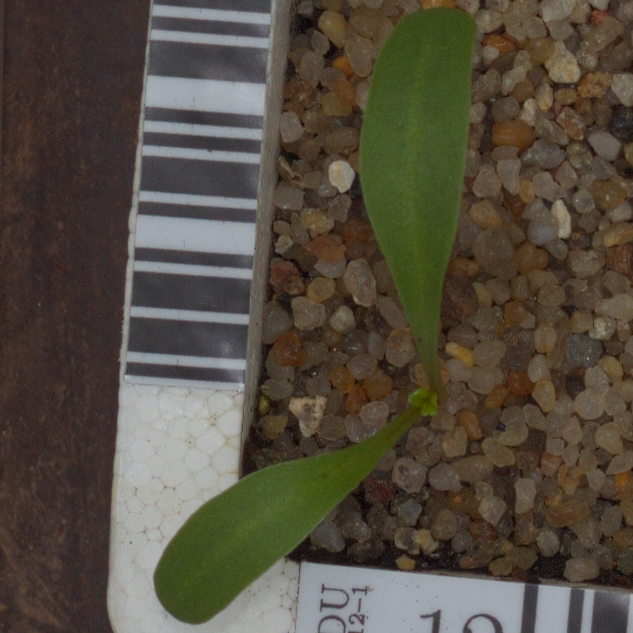
Label: sugar_beet